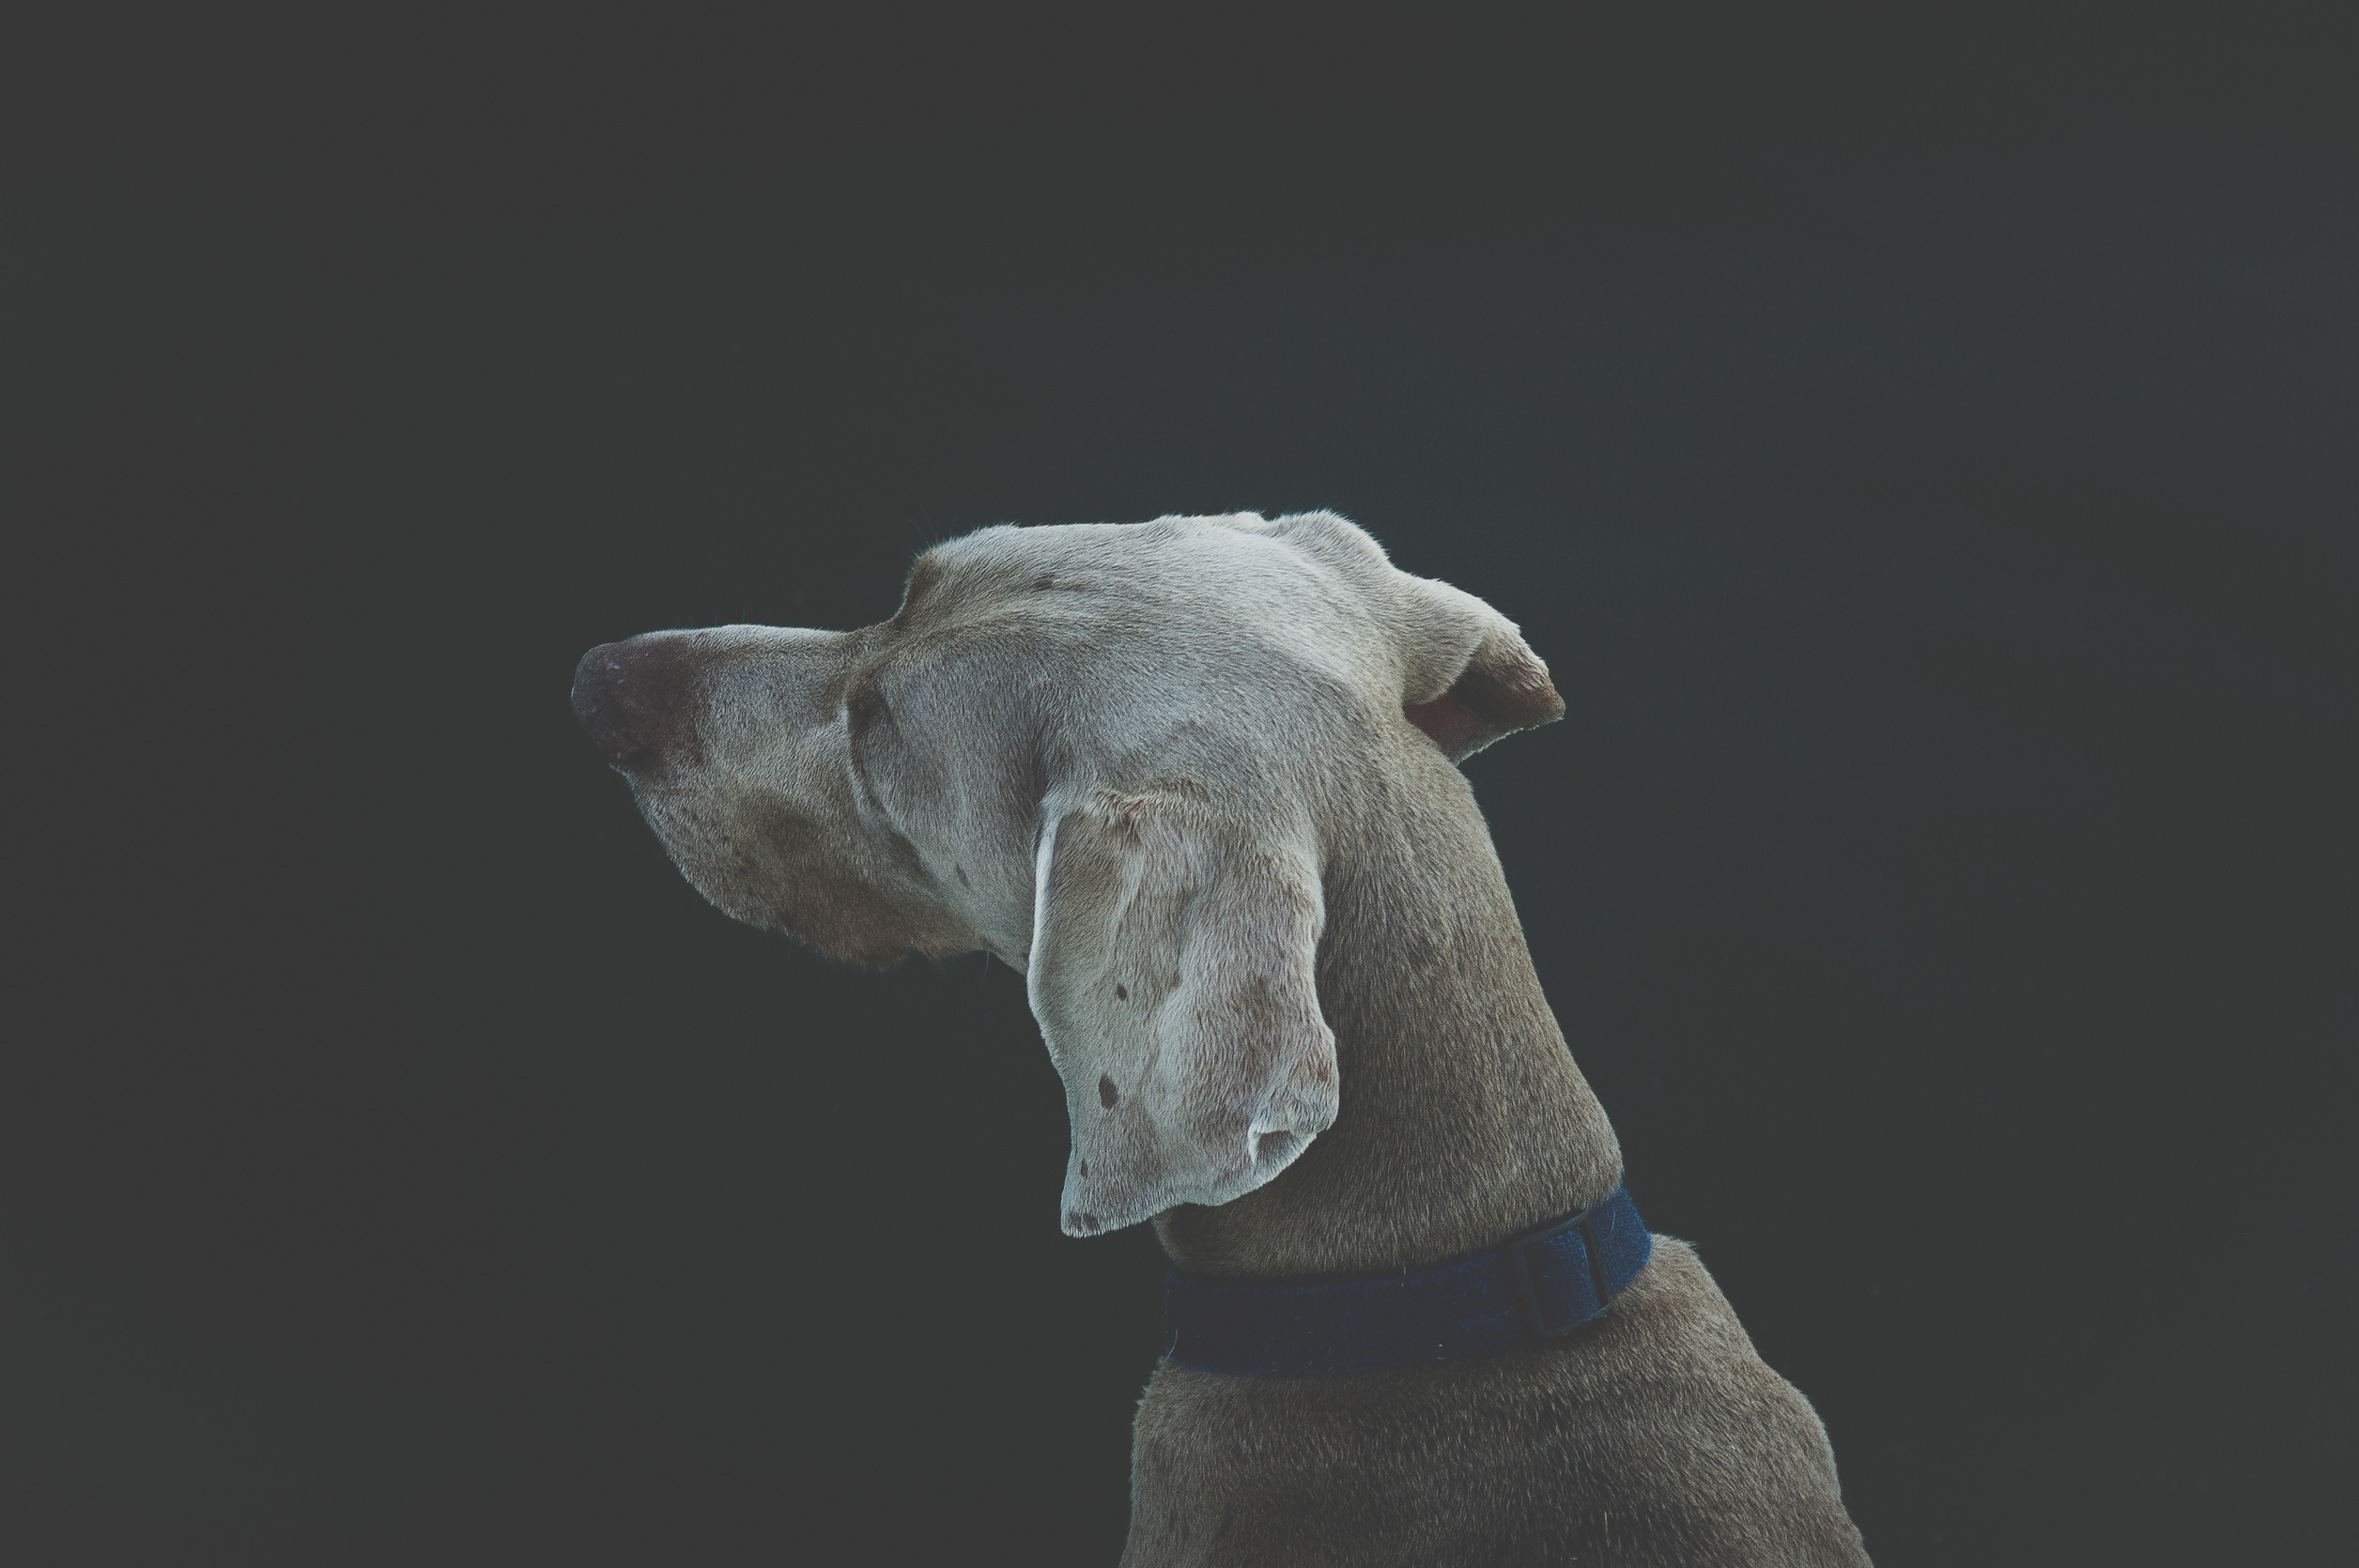
dog, animal, cute, canine, looking, statue, pet, mammal, weimaraner, sculpture, nose, back, ears, head, domestic, doggy, dog like mammal